Takahatafudō Station

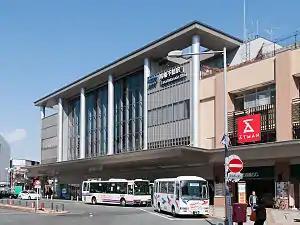
Keiō Takahatafudō Station, February 2011

is an interchange passenger railway station and monorail station on located in the city of Hino, Tokyo, Japan. Most of the passengers boarding at Takahatafudō are commuters and students bound for central Tokyo, while those disembarking are visiting the Kongō-ji Temple or are students transferring to the monorail or buses.